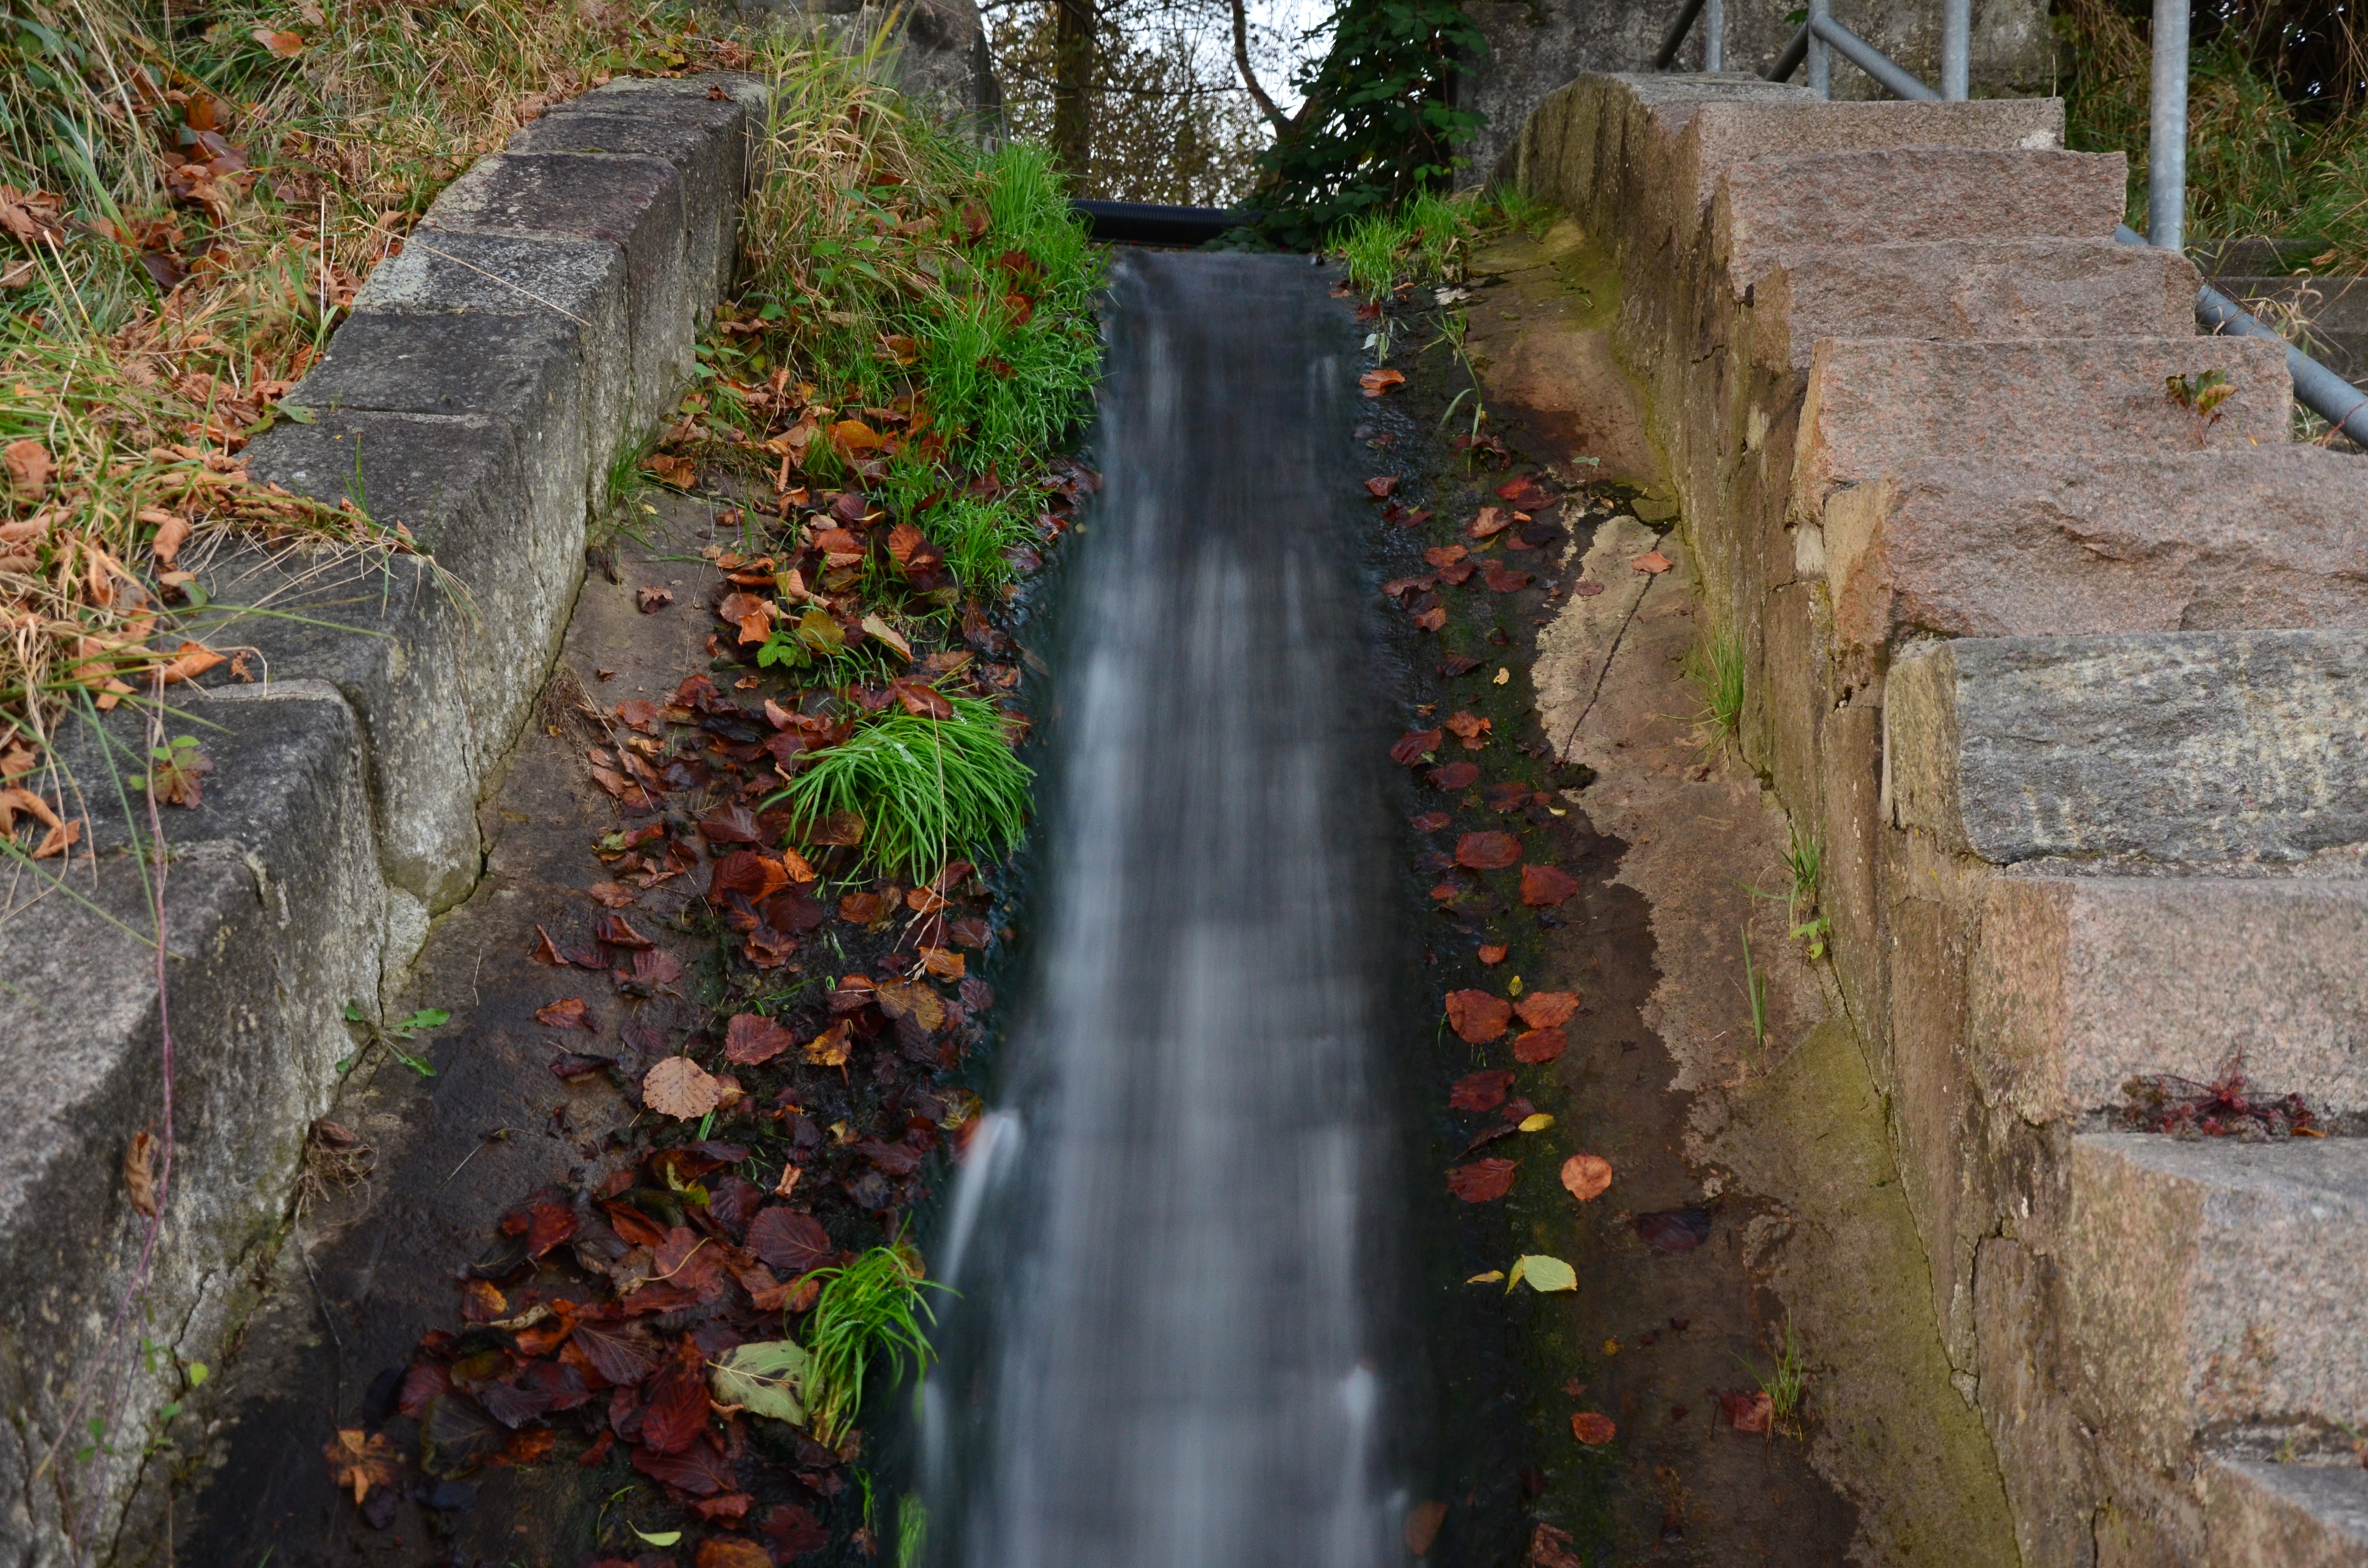
waterfall, trail, wall, walkway, autumn, garden, waterway, stairs, water feature, water running